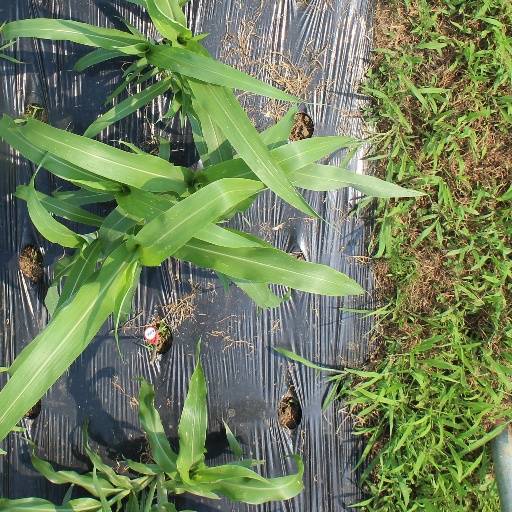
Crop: sorghum